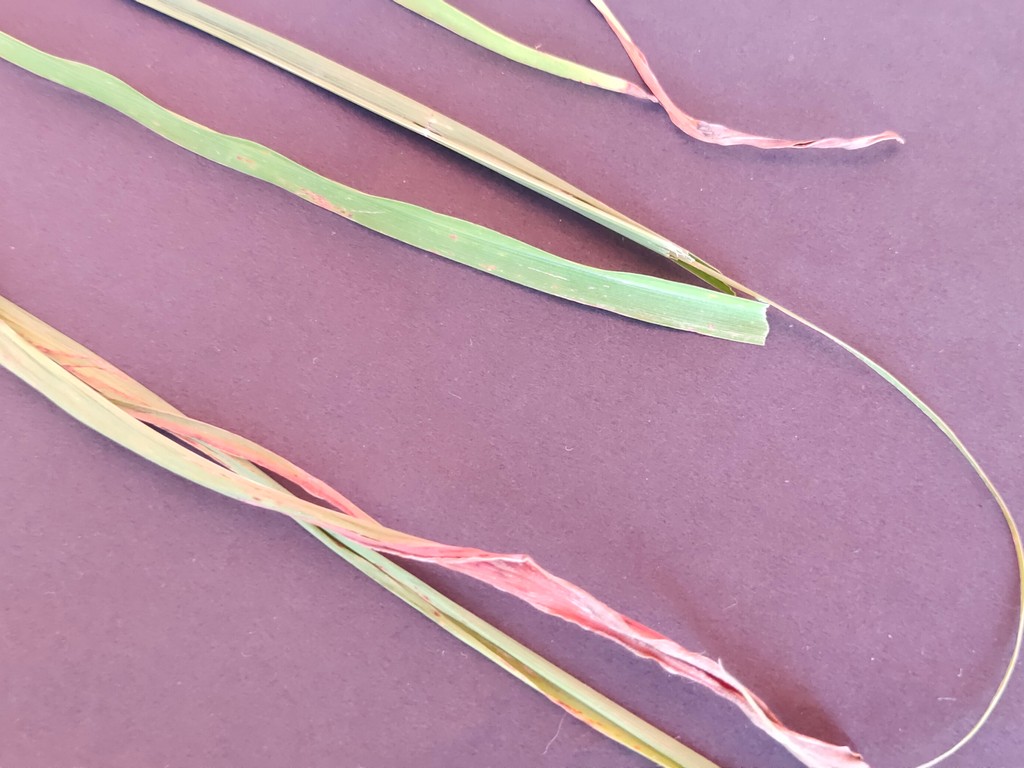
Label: Unhealthy